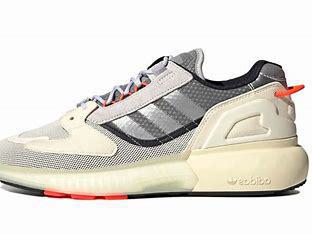
Brand: Adidas
Model: ZX 5K Boost